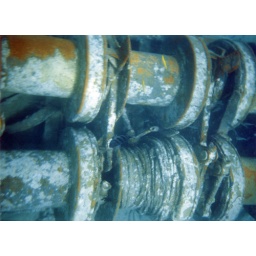
A fish swimming by part of a sunken wreck.